Oberegg District

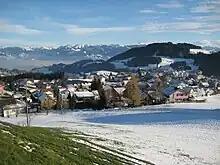
Oberegg in 2009

Oberegg is first mentioned in 1470 as a village. Around the time that the church was built (finished in 1655) Oberegg had grown to encompass the region surrounding the village.